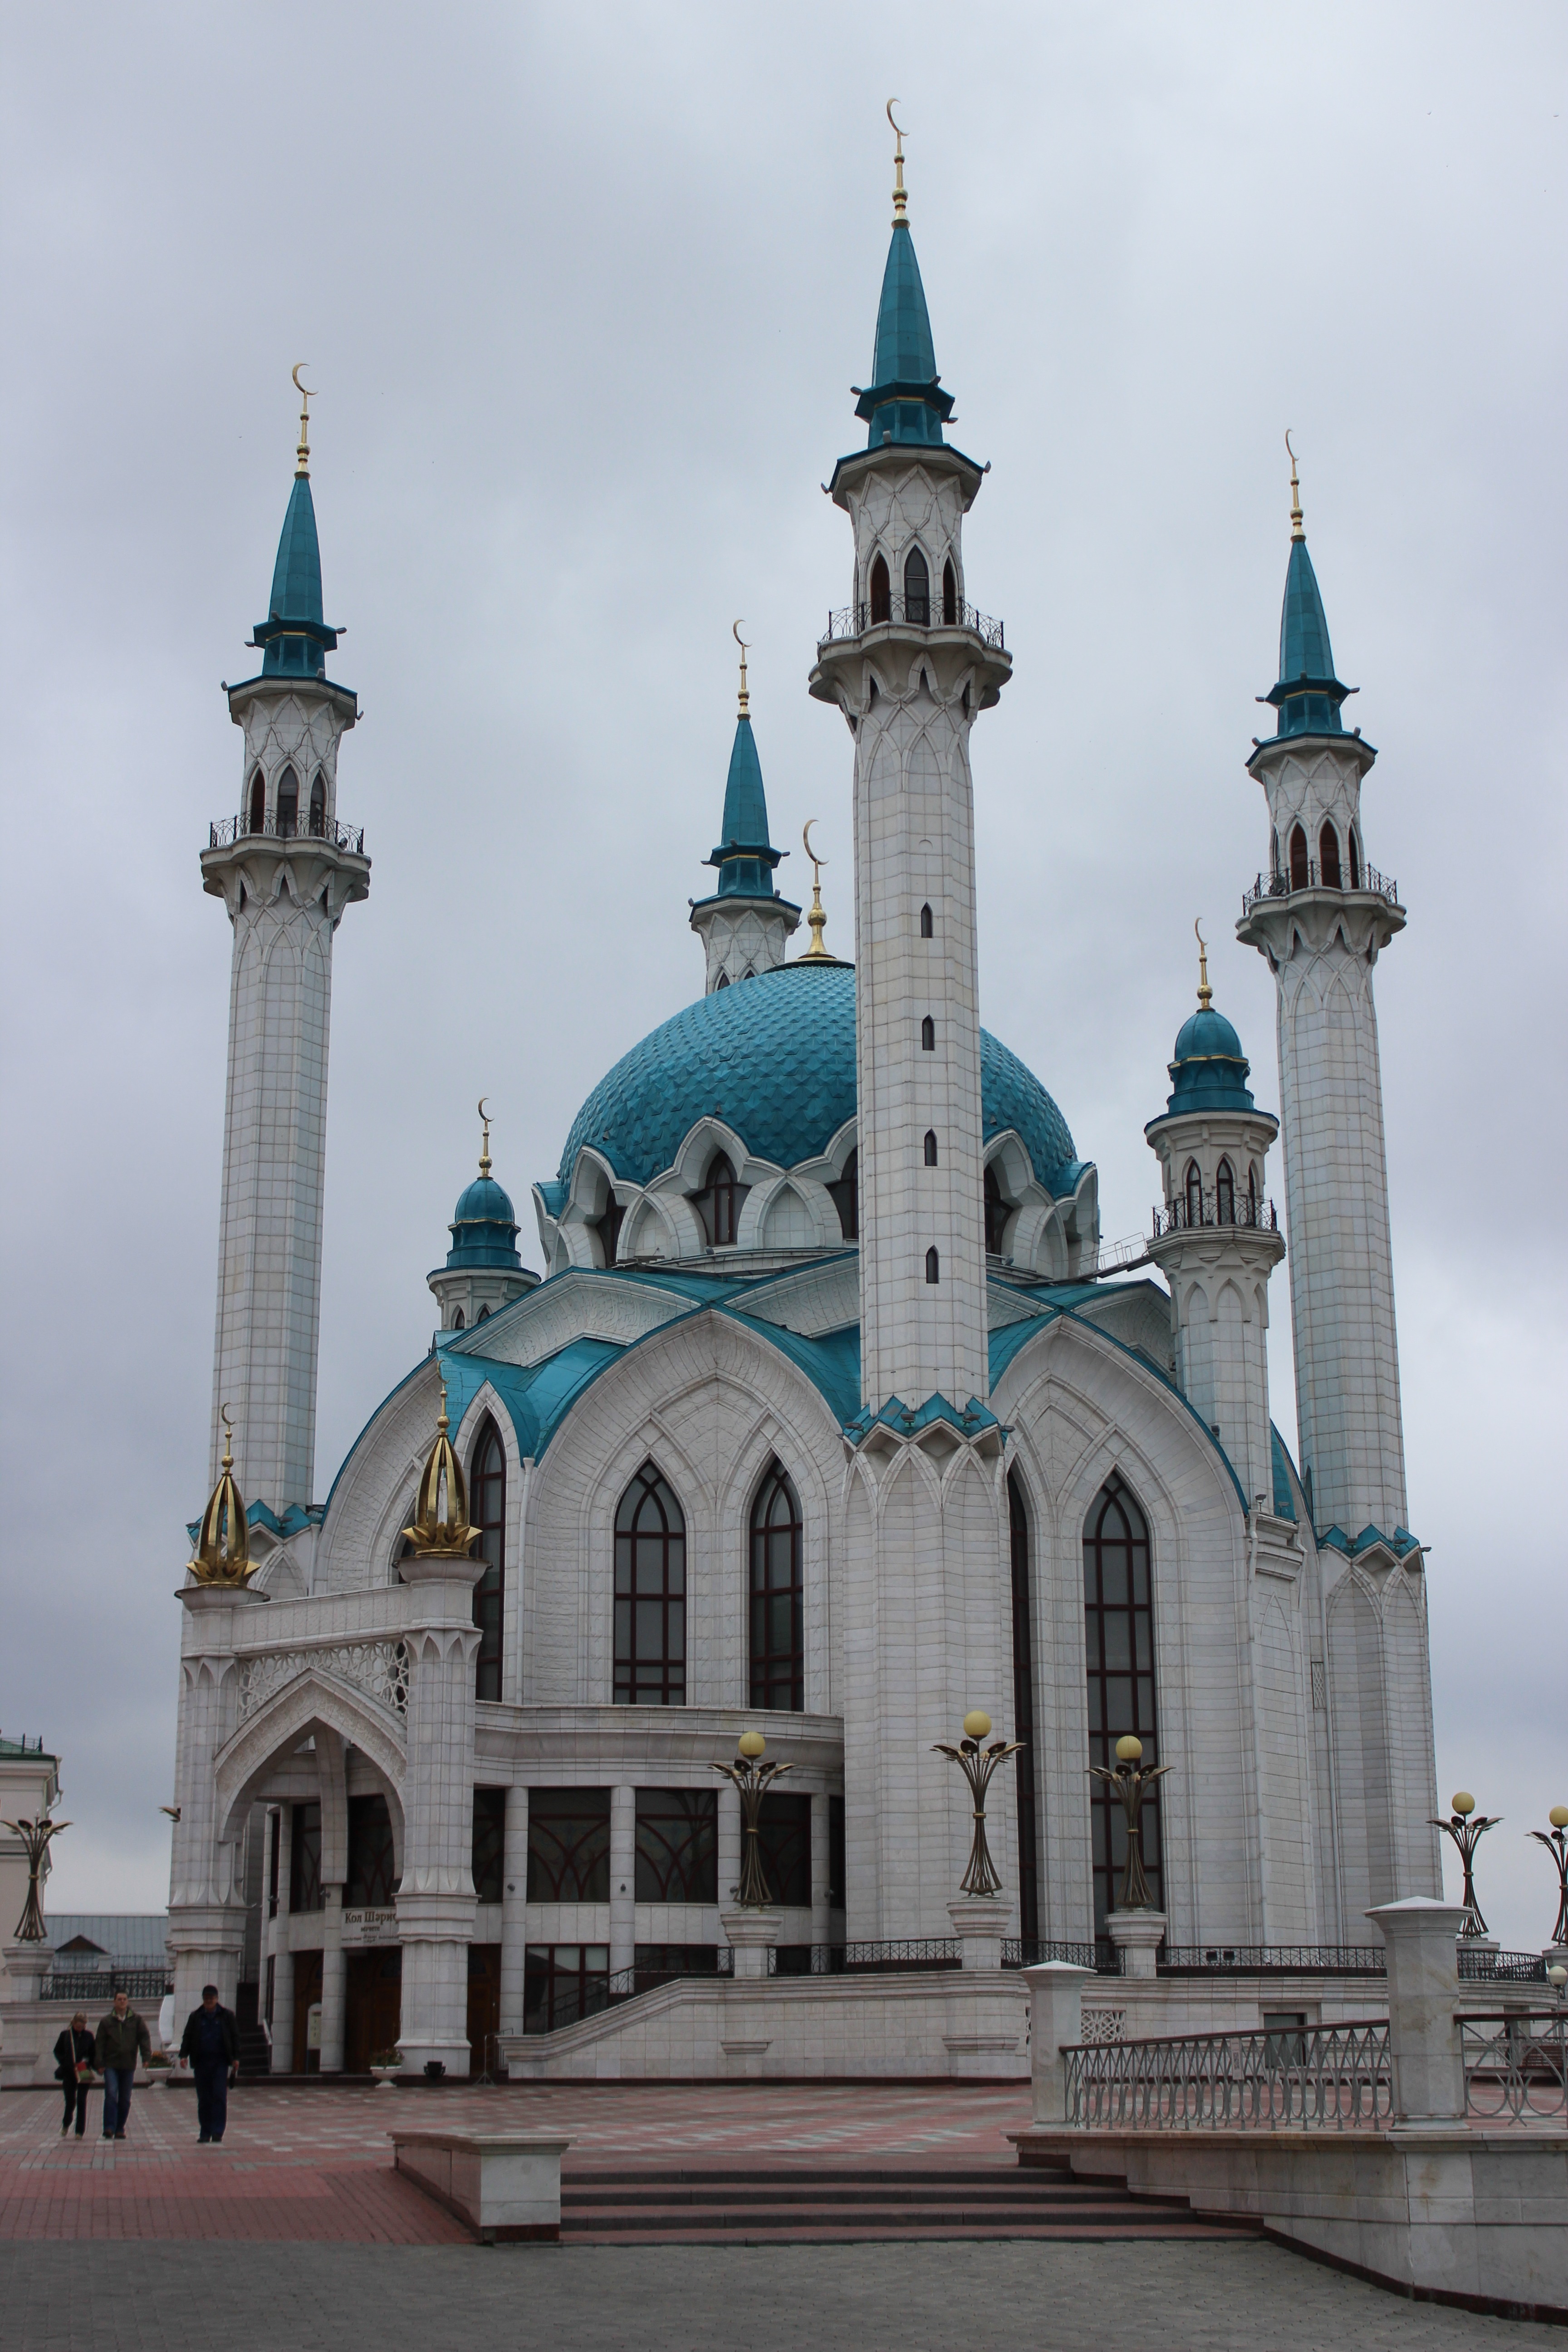
building, city, tower, landmark, church, cathedral, place of worship, bell tower, spire, steeple, mosque, kazan